Culture change

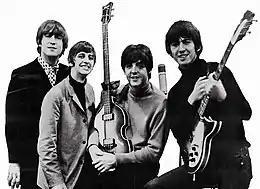
The Beatles are an example of changing cultural dynamics, including music, fashion, and lifestyle. Over a half century after their emergence, they continue to have a worldwide cultural impact.

Raimon Panikkar identified 29 ways in which cultural change can be brought about, including growth, development, evolution, involution, renovation, reconception, reform, innovation, revivalism, revolution, mutation, progress, diffusion, osmosis, borrowing, eclecticism, syncretism, modernization, nudging indigenization, and transformation. In this context, modernization could be viewed as adoption of Enlightenment era beliefs and practices, such as science, rationalism, industry, commerce, democracy, and the notion of progress. Rein Raud, building on the work of Umberto Eco, Pierre Bourdieu and Jeffrey C. Alexander, has proposed a model of cultural change based on claims and bids, which are judged by their cognitive adequacy and endorsed or not endorsed by the symbolic authority of the cultural community in question.